Bearskin Airlines

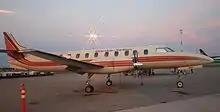
Bearskin Metroliner at dusk

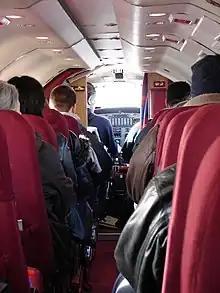
Bearskin Metroliner interior

As per the Bearskin Airlines website, the only aircraft they operate are Fairchild Swearingen Metroliners. As of February 2023, Perimeter Aviation has 22 of the aircraft available: